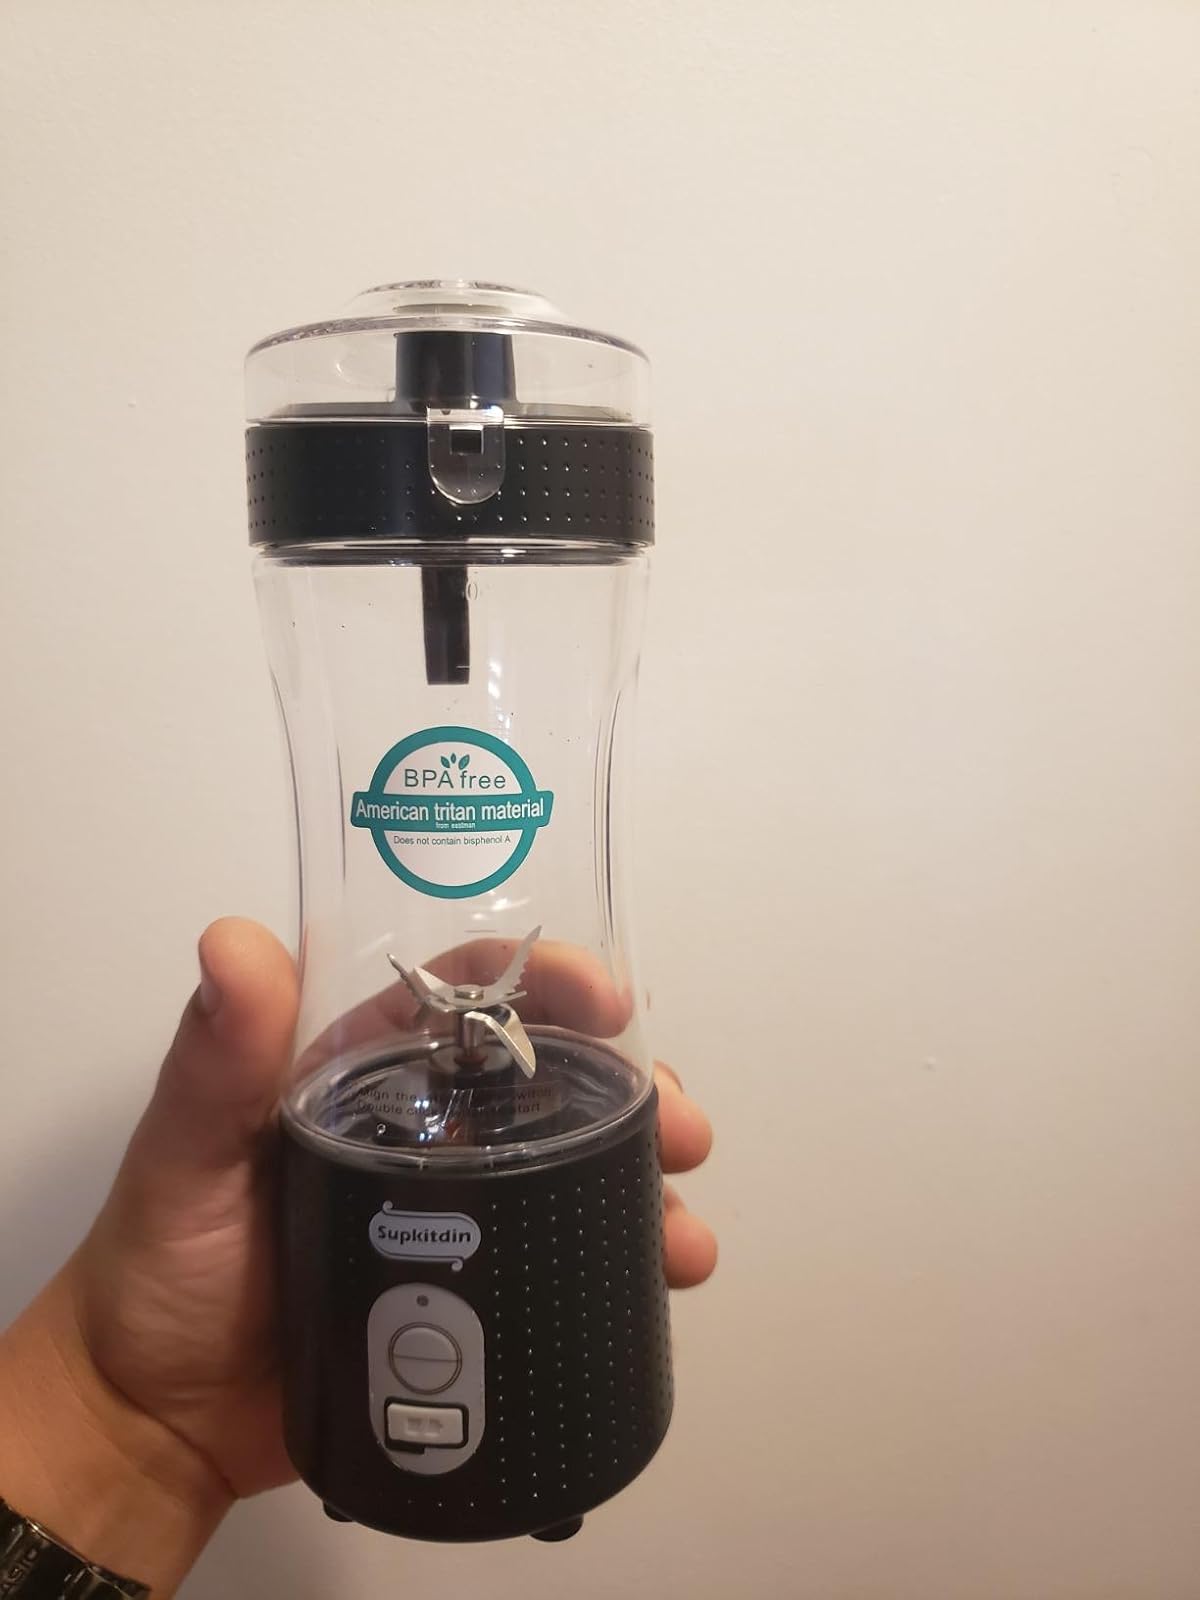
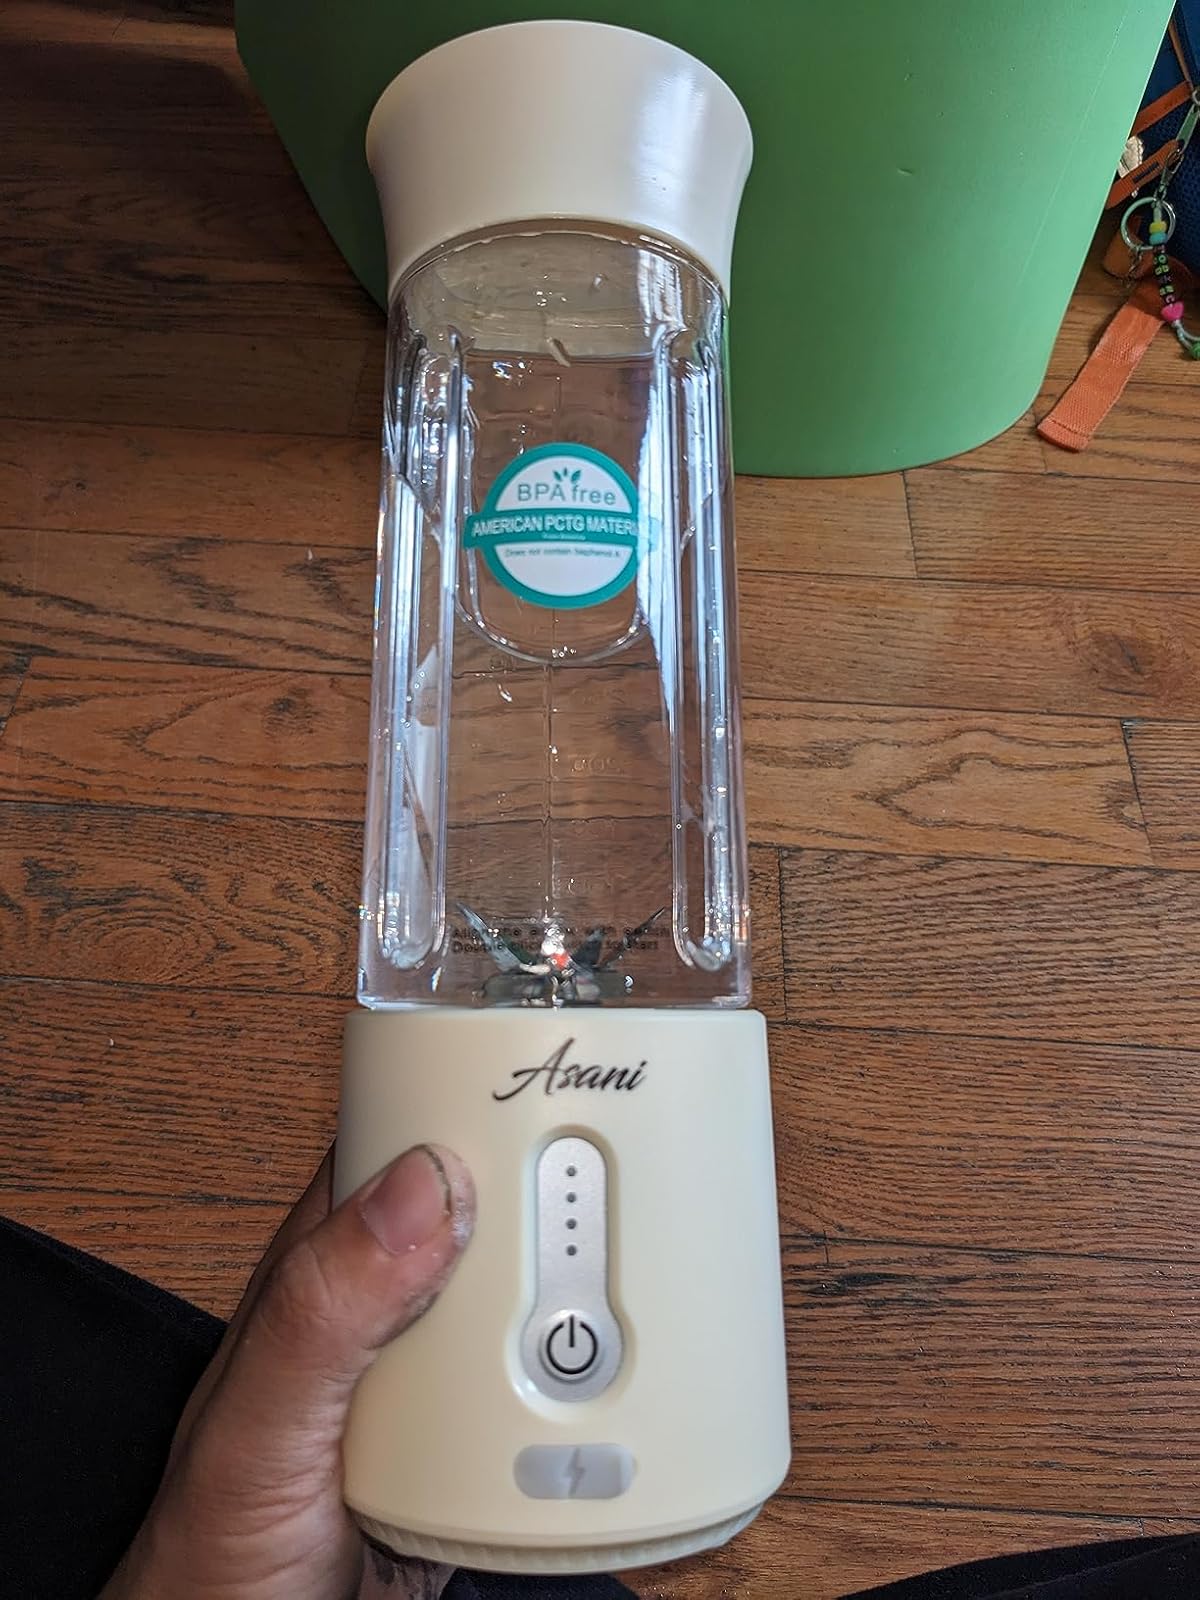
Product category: items_blender
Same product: no